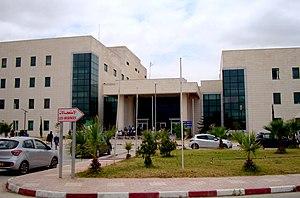
Entrée principale Hôpital Sœurs Bedj à Chlef
L'Hôpital des Sœurs Bedj est un établissement public hospitalier algérien, situé dans la ville de Chlef.